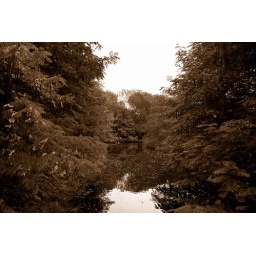
Illusion of a water mirror in Rembrandtpark Amsterdam 0001